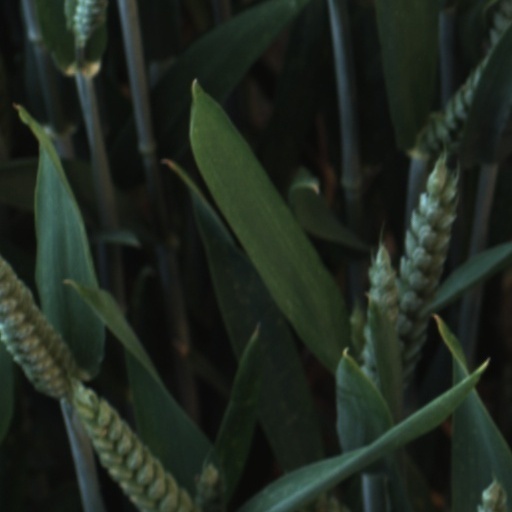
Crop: wheat